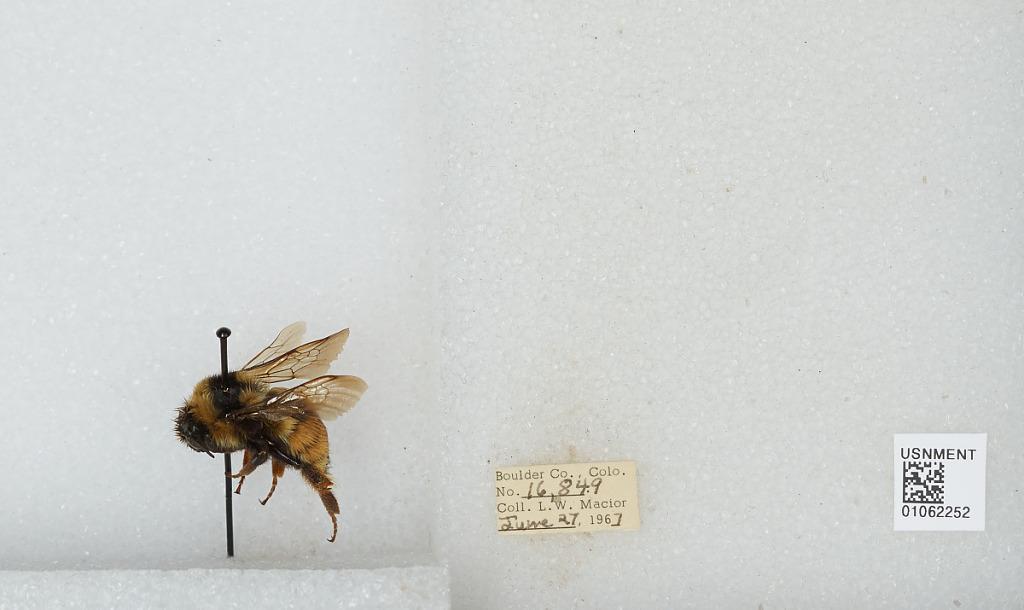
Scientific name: Bombus (Pyrobombus) bifarius Cresson
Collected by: L. Macior
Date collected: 1967-6-27
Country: United States
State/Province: Colorado
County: Boulder
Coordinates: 40.0017, -105.308